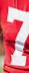
Number: 7